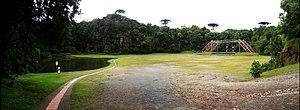
Pedreira Paulo Leminski est un site en plein air consacré aux concerts pouvant accueillir 30 000 personnes. Il est situé à Curitiba. Il porte le nom de l'écrivain brésilien Paulo Leminski. Il a été inauguré en 1990.